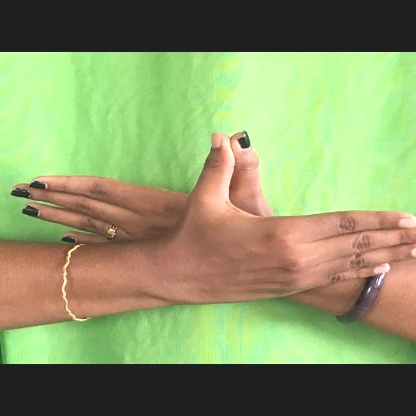
Mudra: Garuda